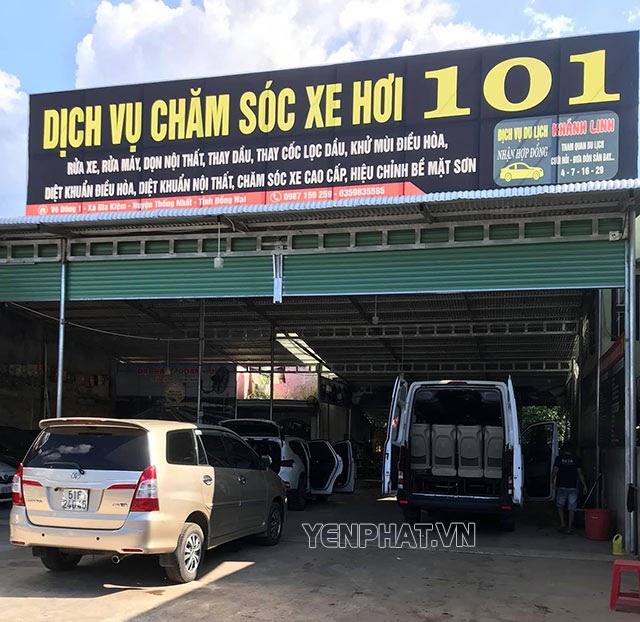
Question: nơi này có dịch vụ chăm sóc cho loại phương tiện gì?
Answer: nơi này có dịch vụ chăm sóc xe hơi